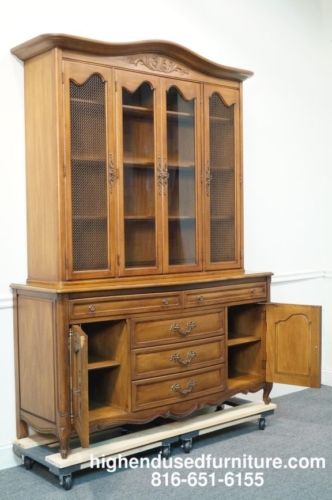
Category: cabinet